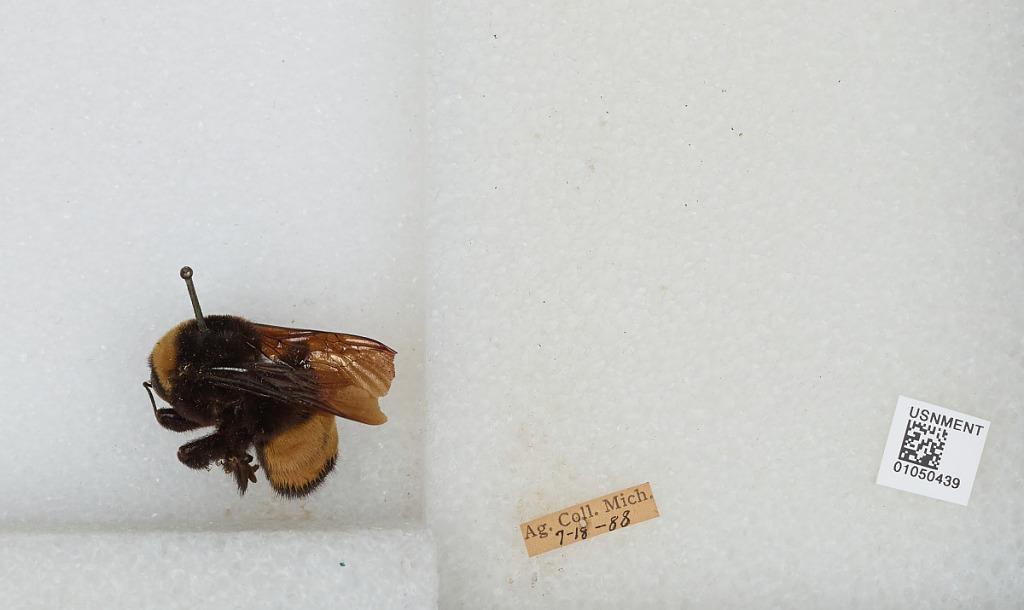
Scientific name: Bombus sp.
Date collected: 1888-7-18
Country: United States
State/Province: Michigan
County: Ingham
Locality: Michigan State University
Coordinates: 42.7325, -84.481